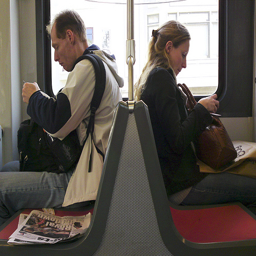
Two people sitting back to back on a train.
Two people sit on a city train while checking their personal items.
a man and woman sits back to back on a train
The people are sitting back to back in the seats.
a couple of people that are sitting on a train